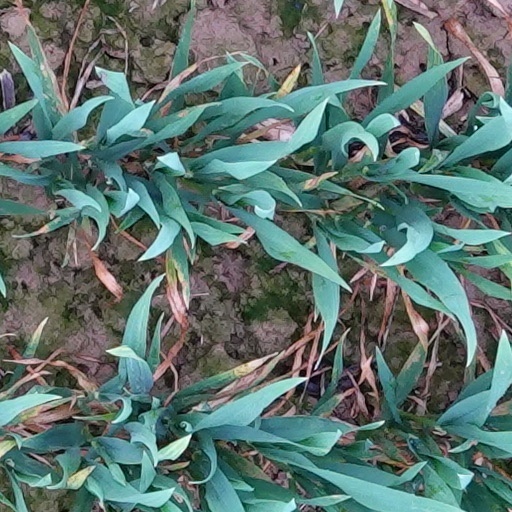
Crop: wheat